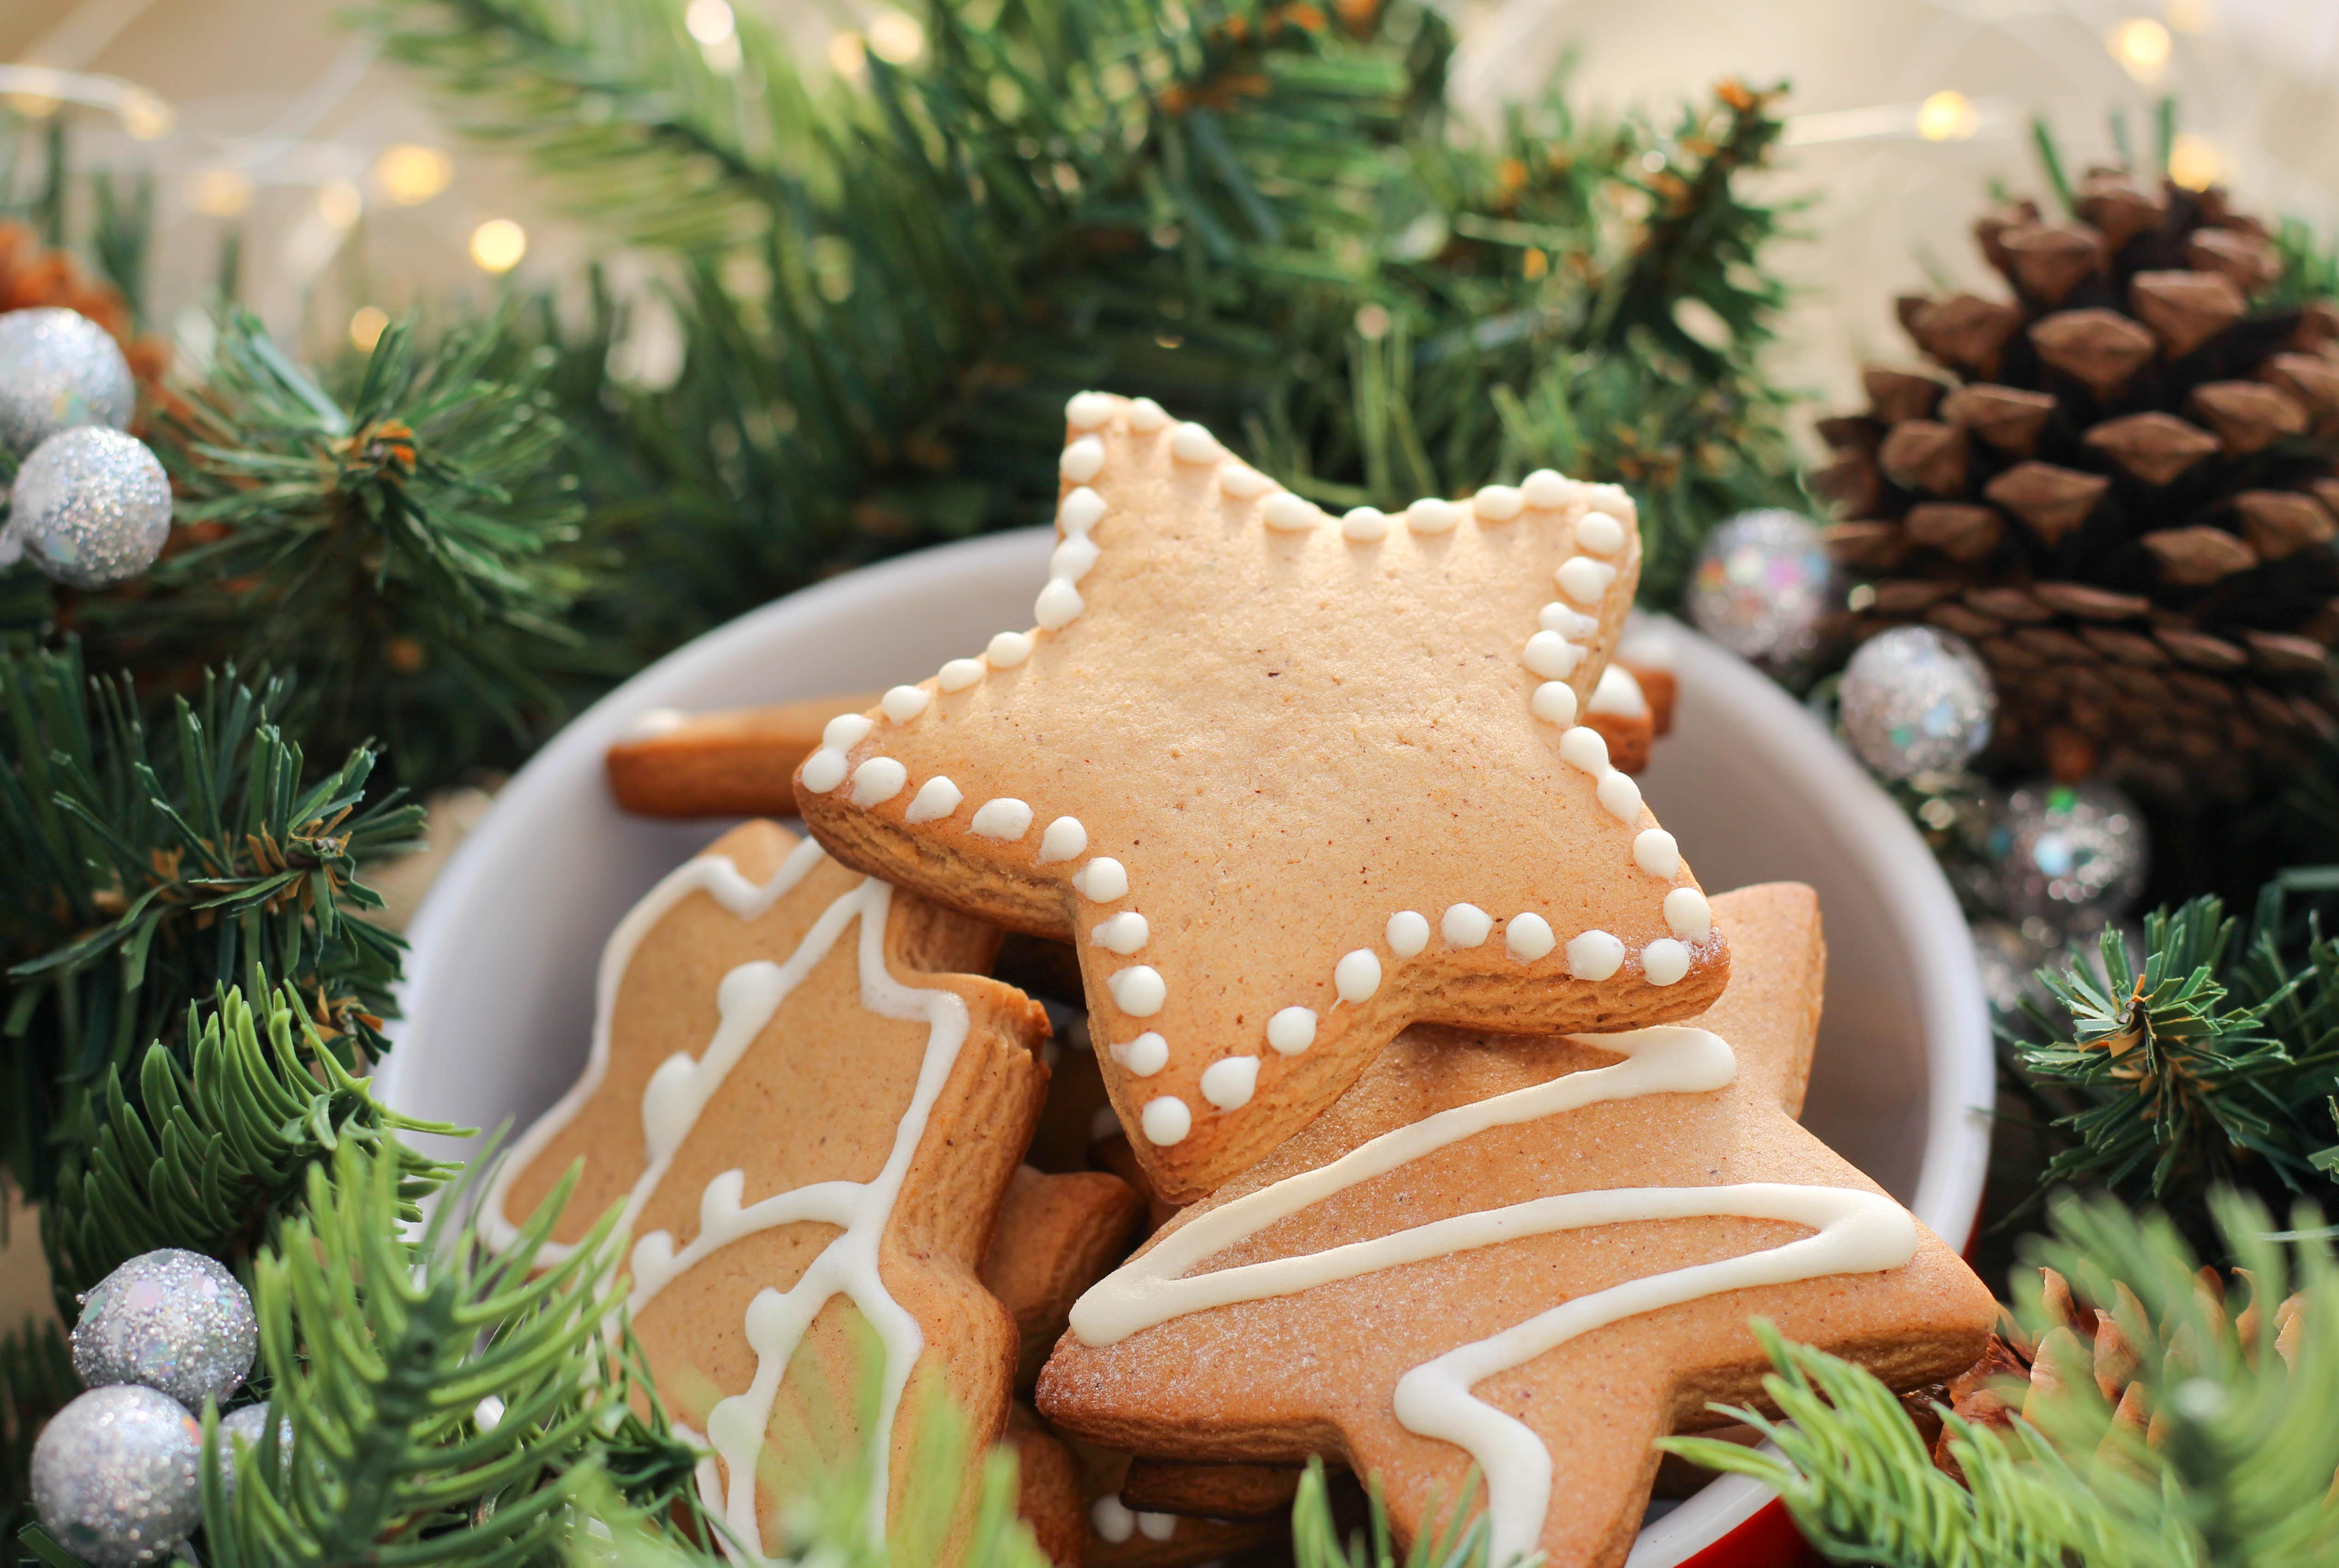
christmas, gingerbread cookies, green, christmas tree, food, christmas ornament, recipe, evergreen, christmas decoration, ingredient, terrestrial plant, natural material, Holiday ornament, event, ornament, grass, tree, conifer, wood, dessert, interior design, holiday, dish, cuisine, sweetness, christmas eve, twig, icing, Canadian fir, pine, fir, pine family, art, baked goods, reef, Yellow fir, vascular plant